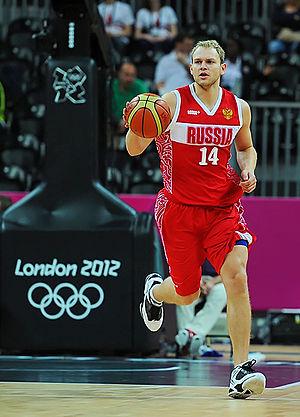
L’équipe de Russie de basket-ball est la sélection qui représente la Russie dans les compétitions majeures de basket-ball depuis 1993. Elle est placée sous l'égide la Fédération russe de basket-ball.